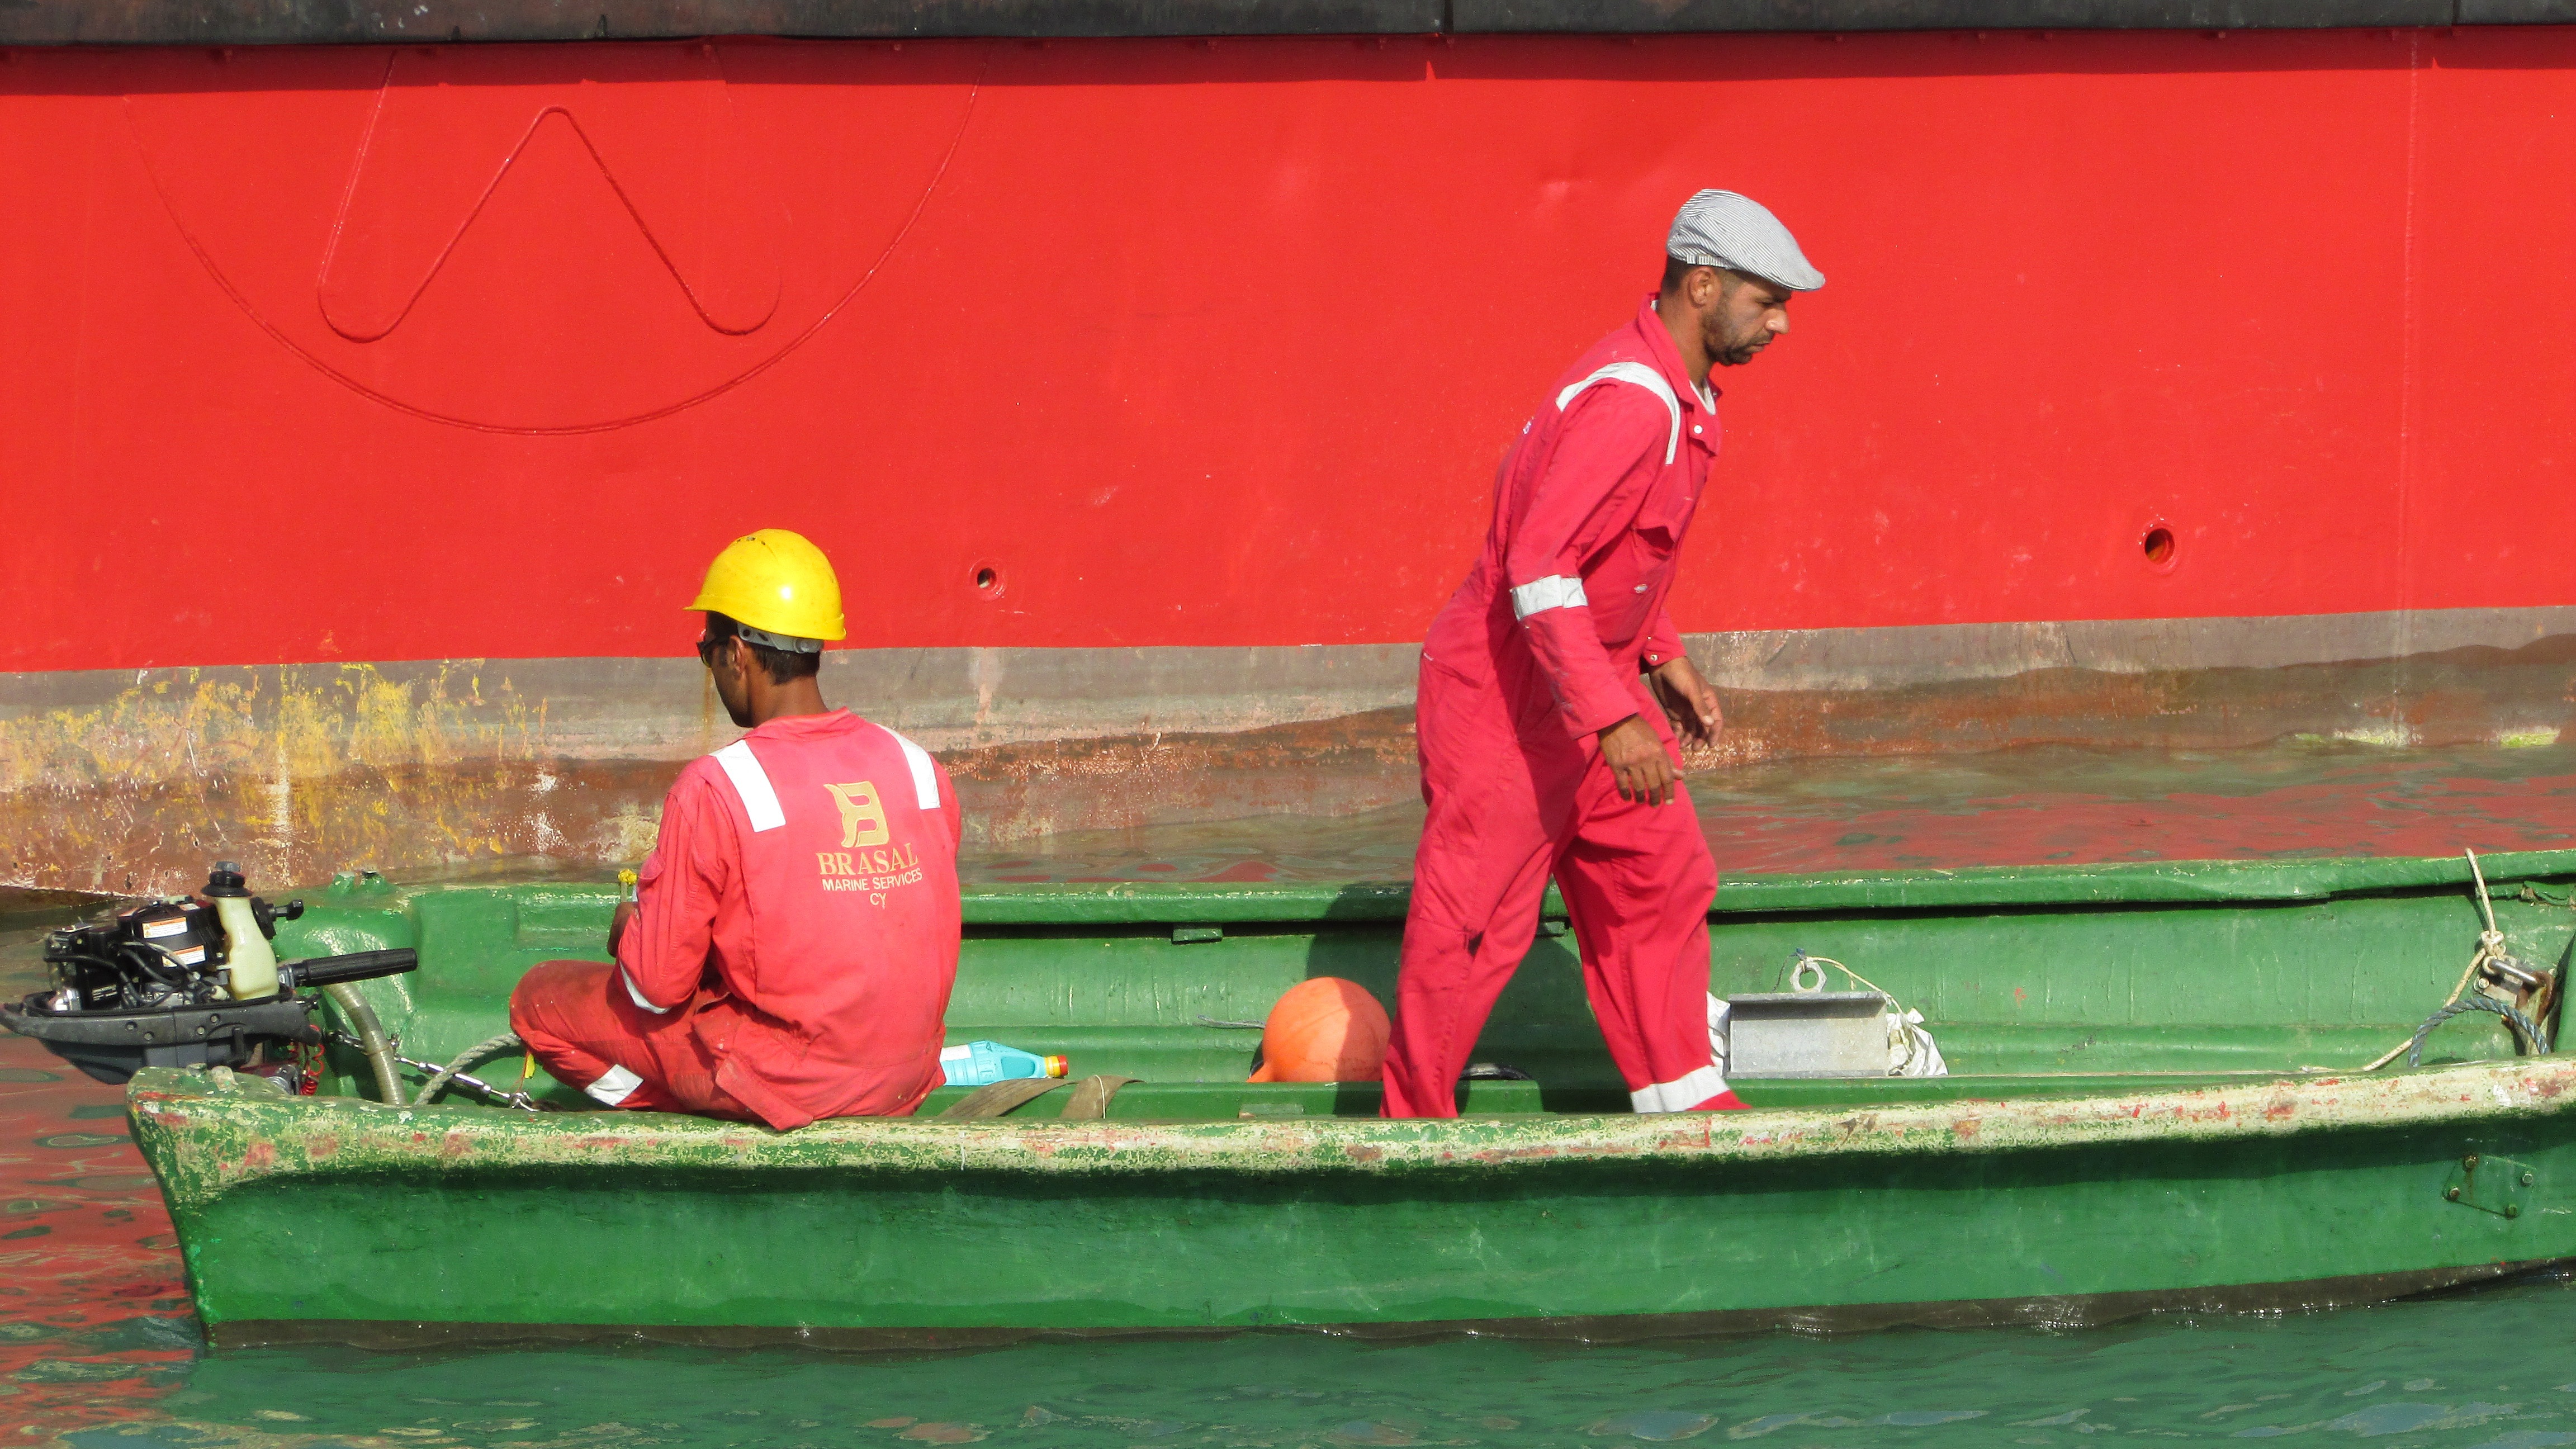
working, boat, ship, red, vehicle, boating, safety, uniform, maritime, watercraft, workers